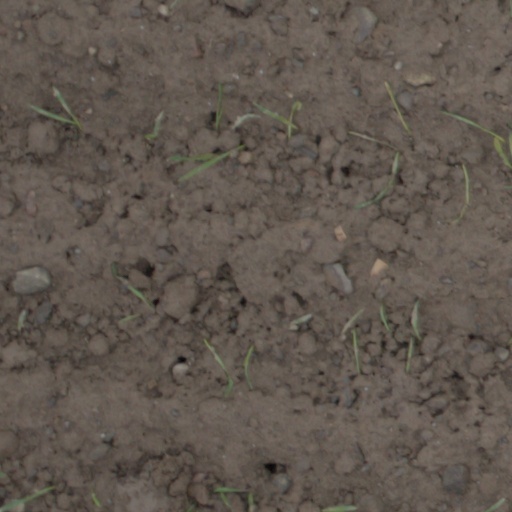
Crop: wheat